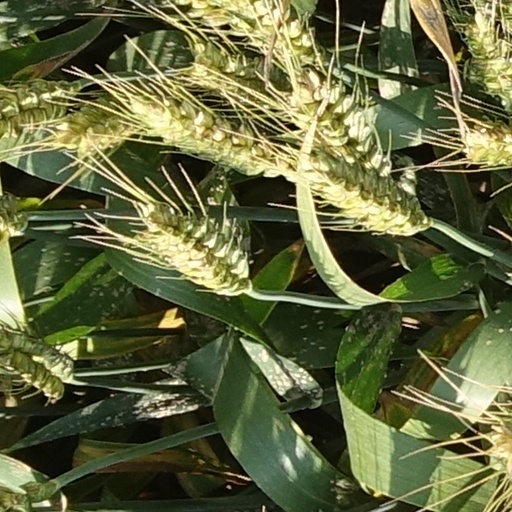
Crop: wheat